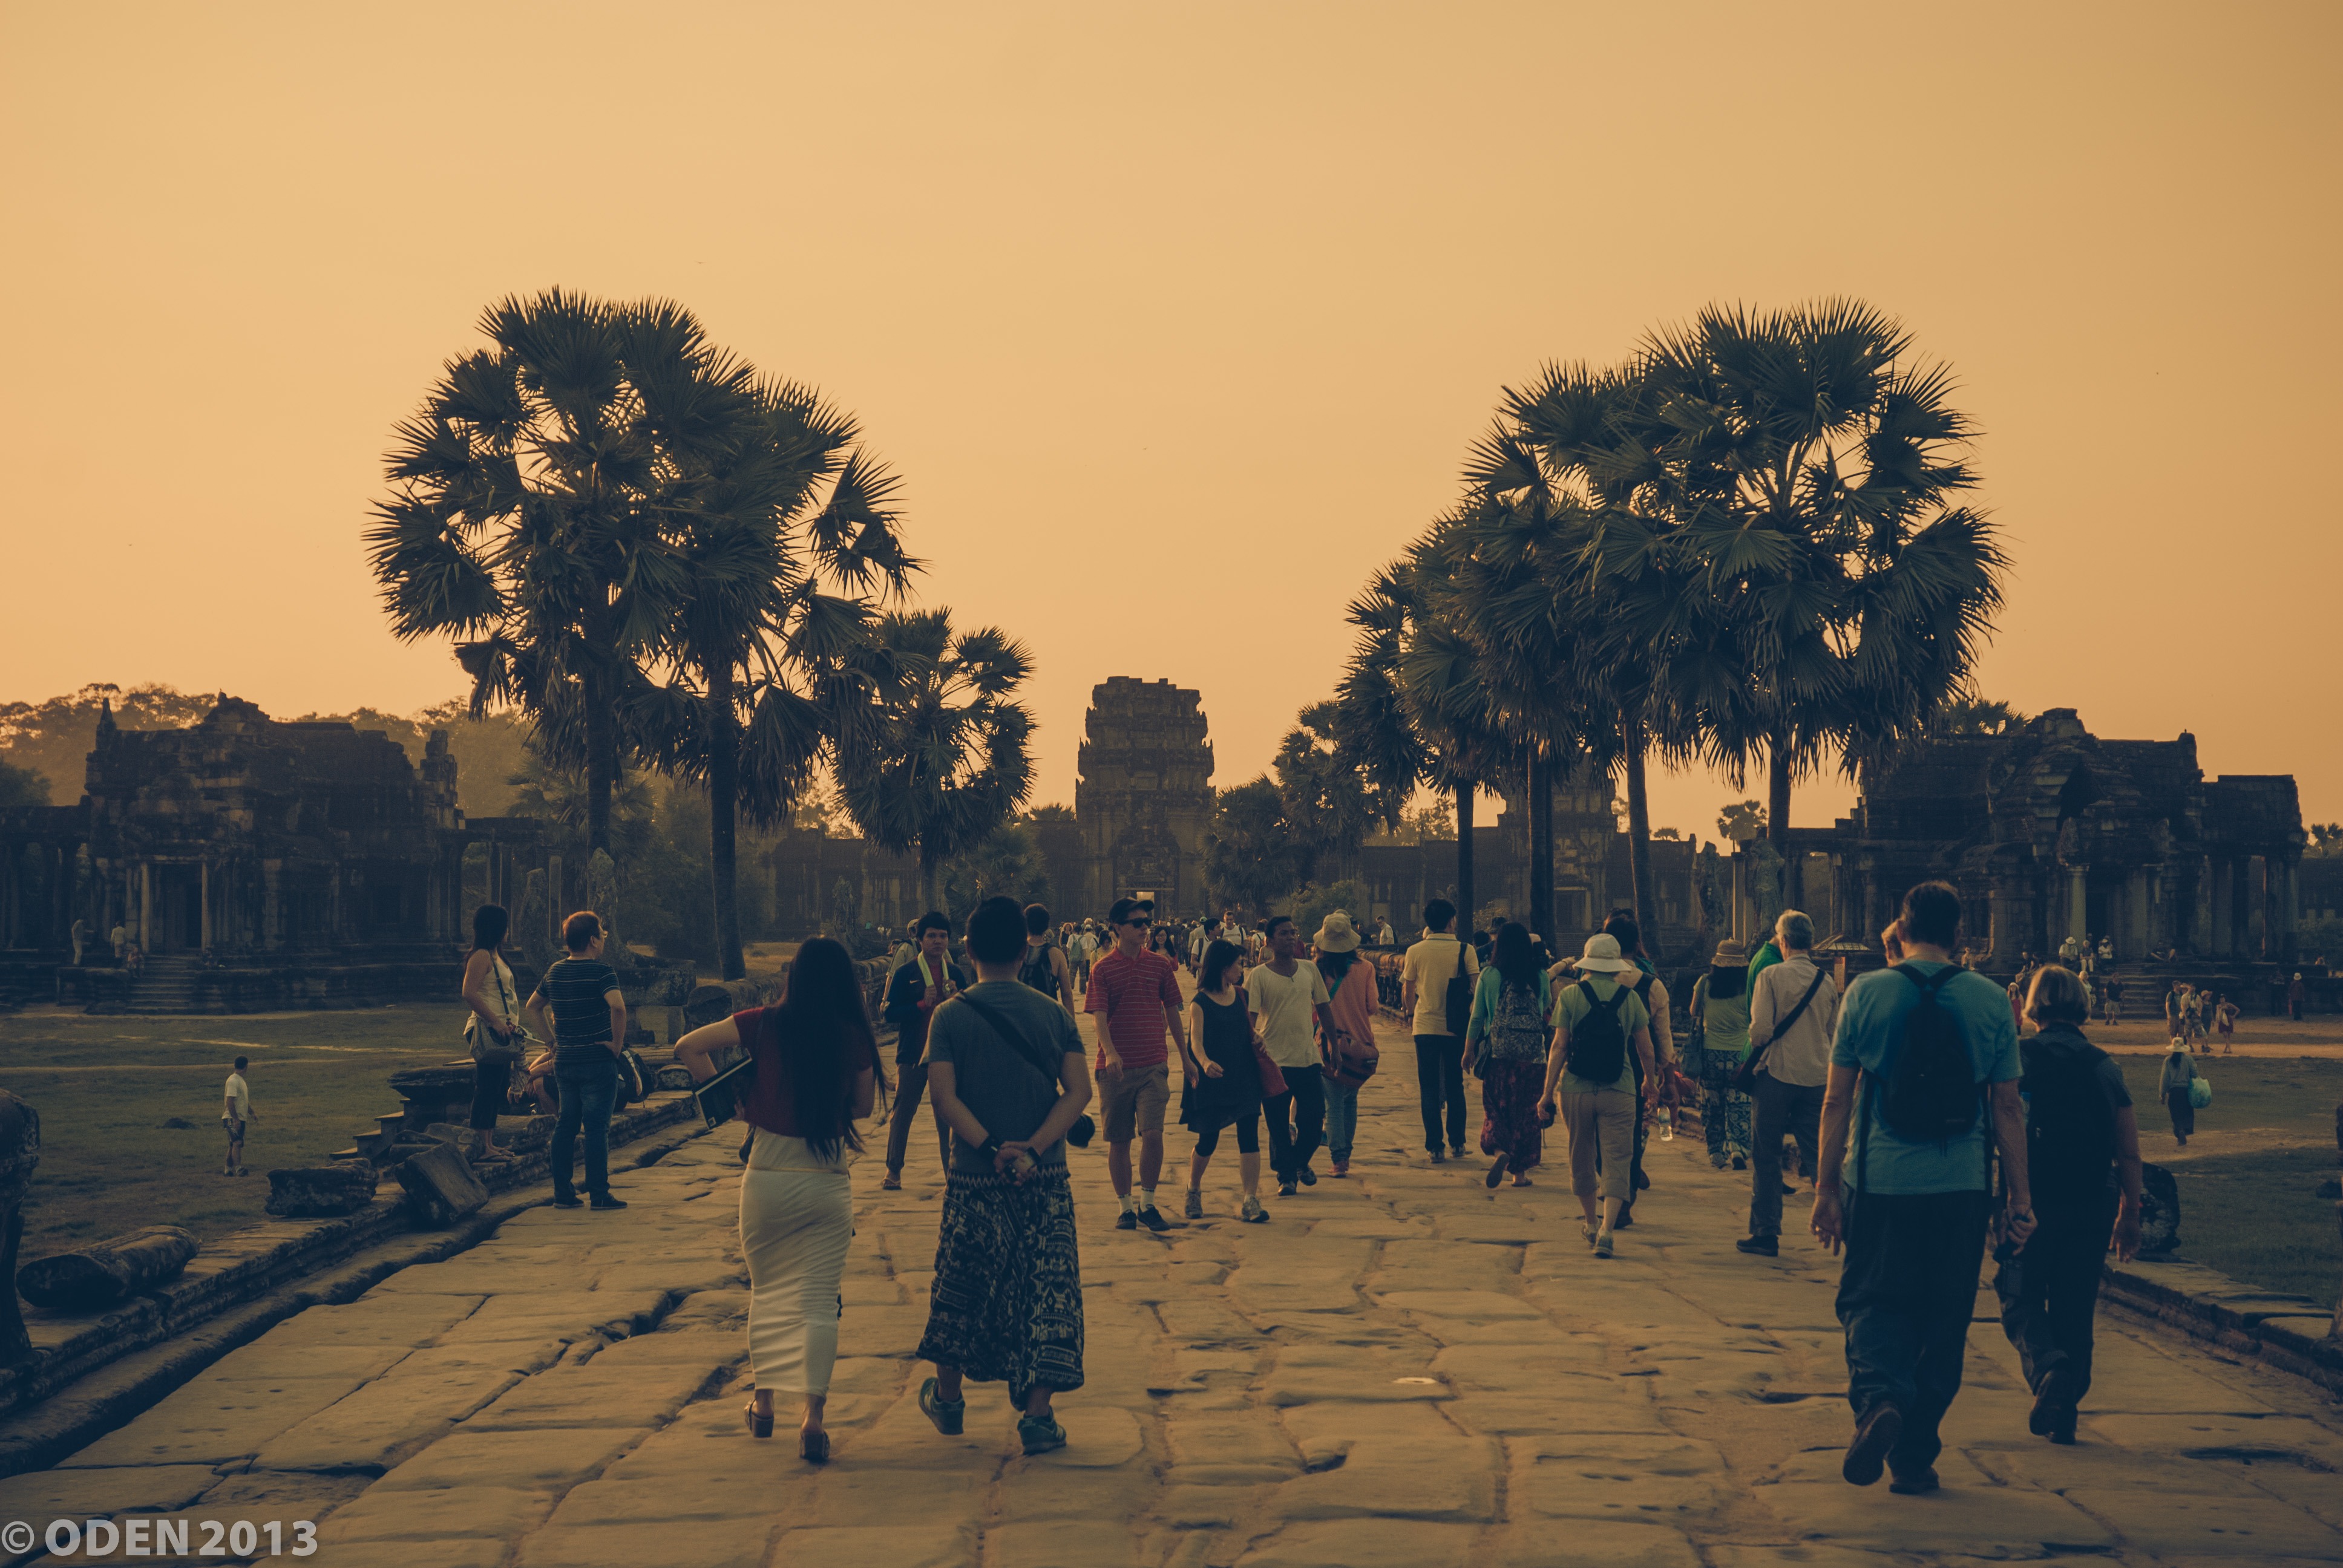
tree, silhouette, sunset, sunlight, morning, dawn, monument, tourist, dusk, evening, religion, tourism, religious, temple, ruins, cambodia, carvings, archeology, worship, famous, unesco, site, angkor wat, destination, architectural, angkor, hinduism, siem reap, indochina, cambodian, atmospheric phenomenon, woody plant, arecales